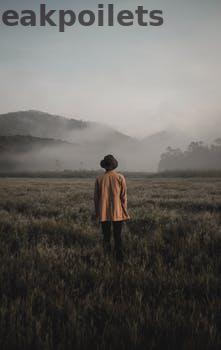
Label: Watermark